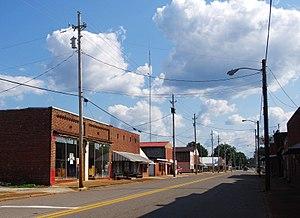
Town Creek est une municipalité américaine située dans le comté de Lawrence en Alabama.